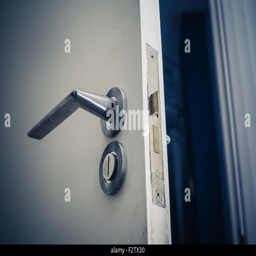
open door at home during the night